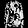
Label: Shirt